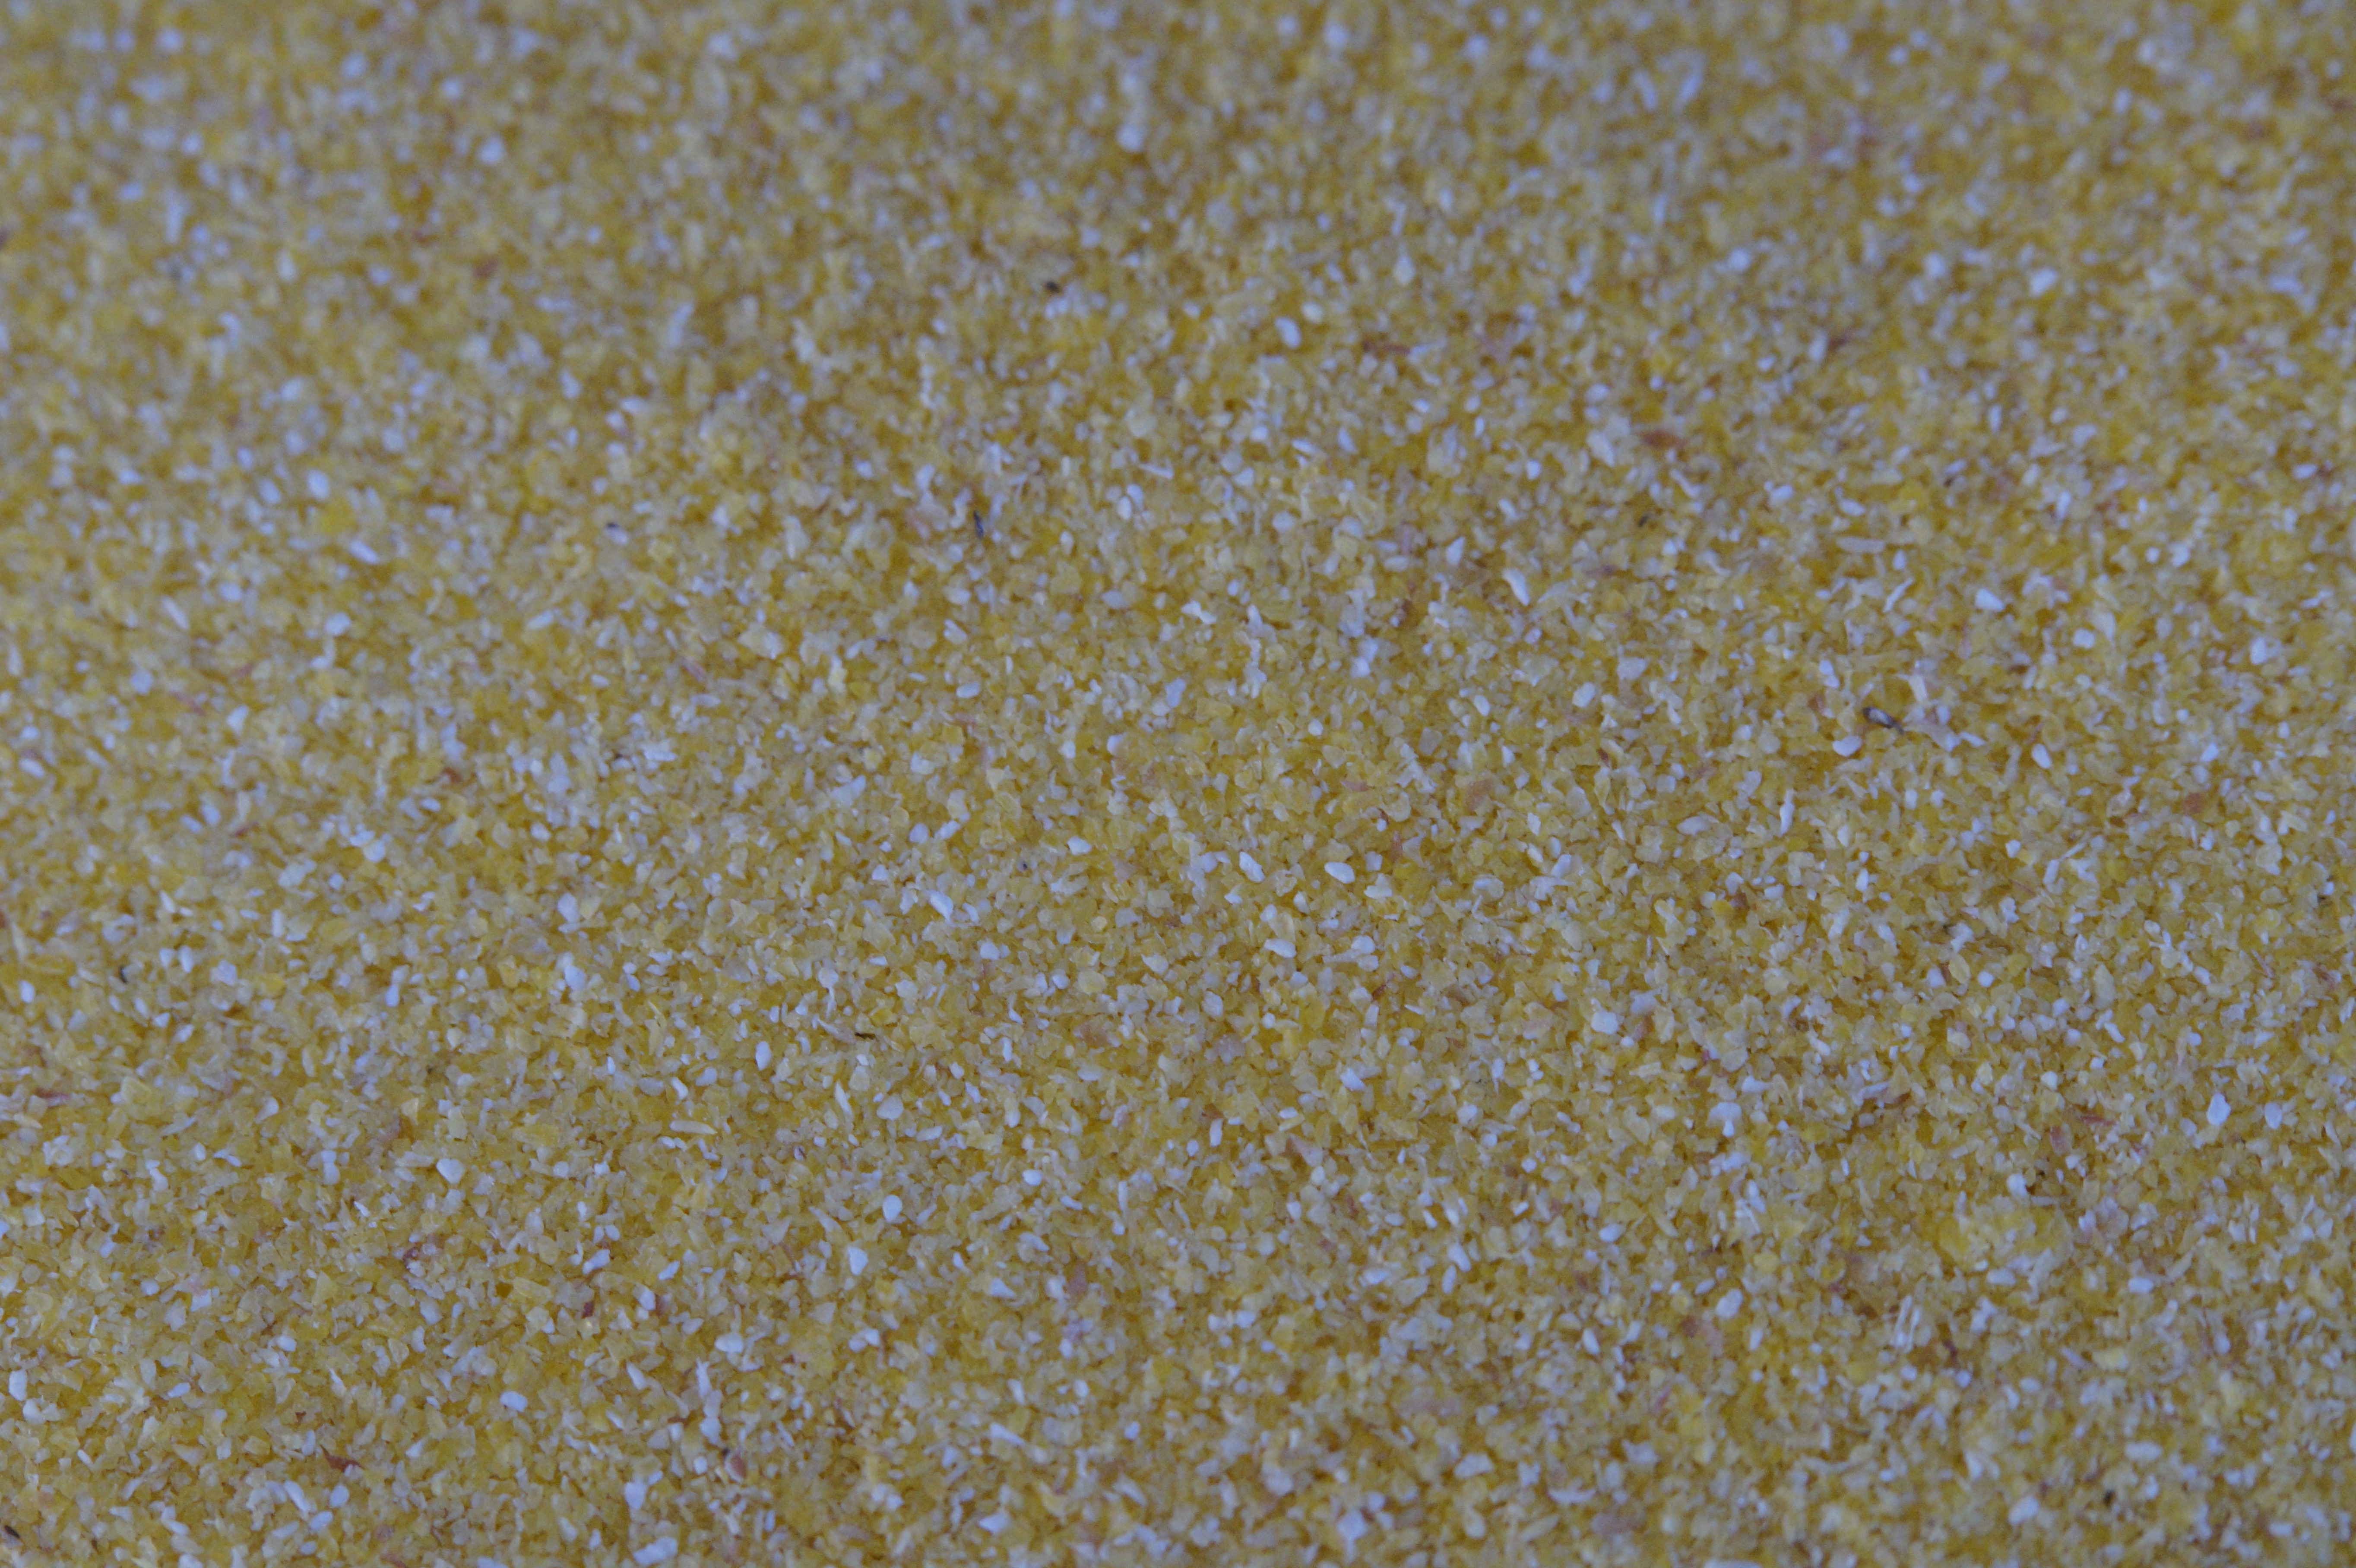
ground, texture, floor, wall, asphalt, pattern, line, food, corn, yellow, eat, material, circle, design, flooring, polenta, semolina, cornmeal